Palazzo della Borsa (Genova)

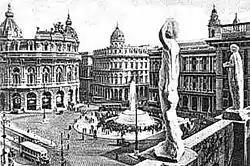
The Palace on Piazza De Ferrari in an early 20th century postcard

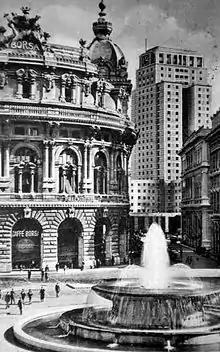
The Palace in the late 1940s

The building of the new stock exchange was designed by Dario Carbone and the interiors by Adolfo Coppedè. The area was bought by the Società Nuova Borsa, at a cost of 2 million lire, in 1906. The building of the palace was contracted to Società Aedes, which used reinforced concrete from the Porcheddu Company of Giovanni Antonio Porcheddu of Turin with the Hennebique system.